House at 343 Highland Avenue

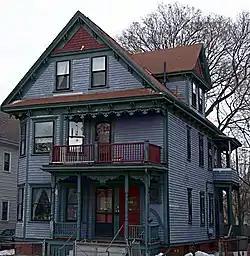

The house at 343 Highland Avenue is a historic two-family house in Somerville, Massachusetts. The 2.5-story wood-frame Queen Anne style house was built c. 1880 as commuter housing. The house features jigsaw-cut bargeboard decoration on the porches, and paired brackets in the eaves and gables. It was built on land that had been part of a brickyard, which was subdivided for development in the 1870s.